Bloomfield, Queensland

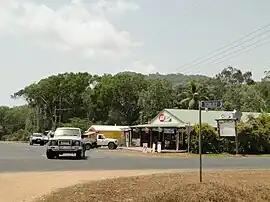
Ayton general store, 2009

Bloomfield is a rural town in the Shire of Cook and a coastal locality which is split between the Shire of Cook and the Shire of Douglas in Queensland, Australia. The neighbourhood of Ayton is within the locality. In the , the locality of Bloomfield had a population of 228 people.